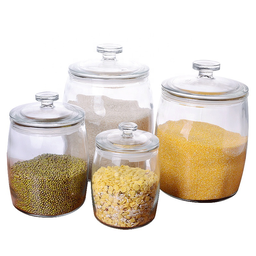
Label: glass